Rutledge Pearson

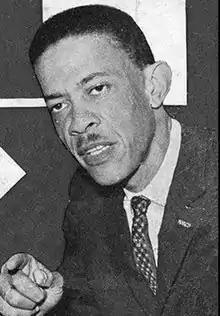
Pearson on cover of "Jet" magazine, 1964

Rutledge Henry Pearson (September 9, 1929–May 1967) was an educator, civil rights leader and human rights activist. He also was a Negro league baseball player in his early years.